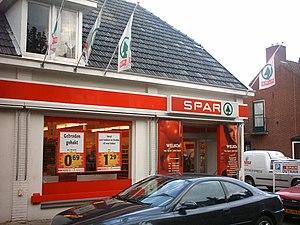
Le Mosquito, Beethoven en France ou Swiss-Mosquito en Suisse sont les marques déposées du même dispositif de harcèlement acoustique qui émet des sons à très haute fréquence, similaires au bourdonnement d'un moustique destiné à disperser les groupes d’adolescents qui auraient un comportement jugé anti-social par leurs utilisateurs. L'appareil est destiné aux adolescents et affecterait tout être humain de moins de 25 ans : fœtus d'une femme enceinte, bébé, enfant, adolescent et jeune adulte.